Australia in World War I

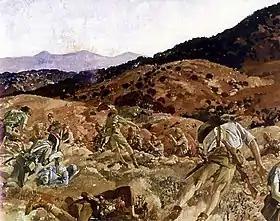
A reproduction image of a painting in which a battle scene is depicted. The terrain is rocky and undulating and men in shorts and shirts carrying rifles are falling to the ground as they are shot down from defenders standing in another trench.

The repeated failure of the Allies to capture Krithia or make any progress on the Helles front led Hamilton to pursue an imaginative new plan for the campaign. On the night of 6 August a fresh landing of two infantry divisions was to be made at Suvla, north of Anzac. Meanwhile, at Anzac a strong assault would be made on the Sari Bair range by breaking out through thinly defended sector at the north of the Anzac perimeter. The offensive was preceded on the evening of 6 August by diversionary assaults at Helles and Anzac. At Helles, the diversion at Krithia Vineyard became another futile battle with no gains and heavy casualties for both sides. At Anzac, an attack on the Turkish trenches at Lone Pine by the infantry brigades of the Australian 1st Division was a rare victory for the ANZACs. At a cost of over 2,000 men, the Australians inflicted 7,000 casualties on the Turks. Because it was an effective attack on a vital position, it was the most effective diversionary attack carried out by the Australians of the war, drawing in the Turkish reserves.